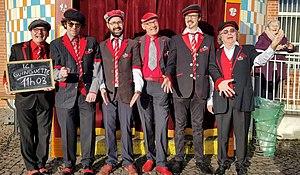
Photo prise en janvier 2020 à la Guinguette ""Au Trois Francs Six Sous"" de Pierrefitte-sur-Seine"
Annibal et ses Éléphants est une compagnie de Théâtre de rue fondée en 1990 à Colombes. Le nom de la compagnie a été choisi en référence à un titre de spectacle monté en 1812 par Ettore Fussi, ancêtre de certains des membres actuels de la compagnie.